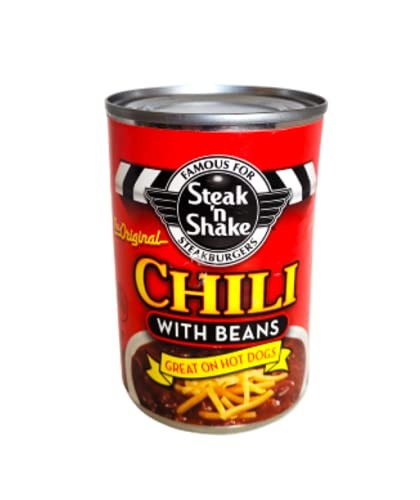
Item Name: Steak N Shake Chili 10 oz – 4 Pack
Value: 40.0
Unit: Fl Oz

Price: 11.6